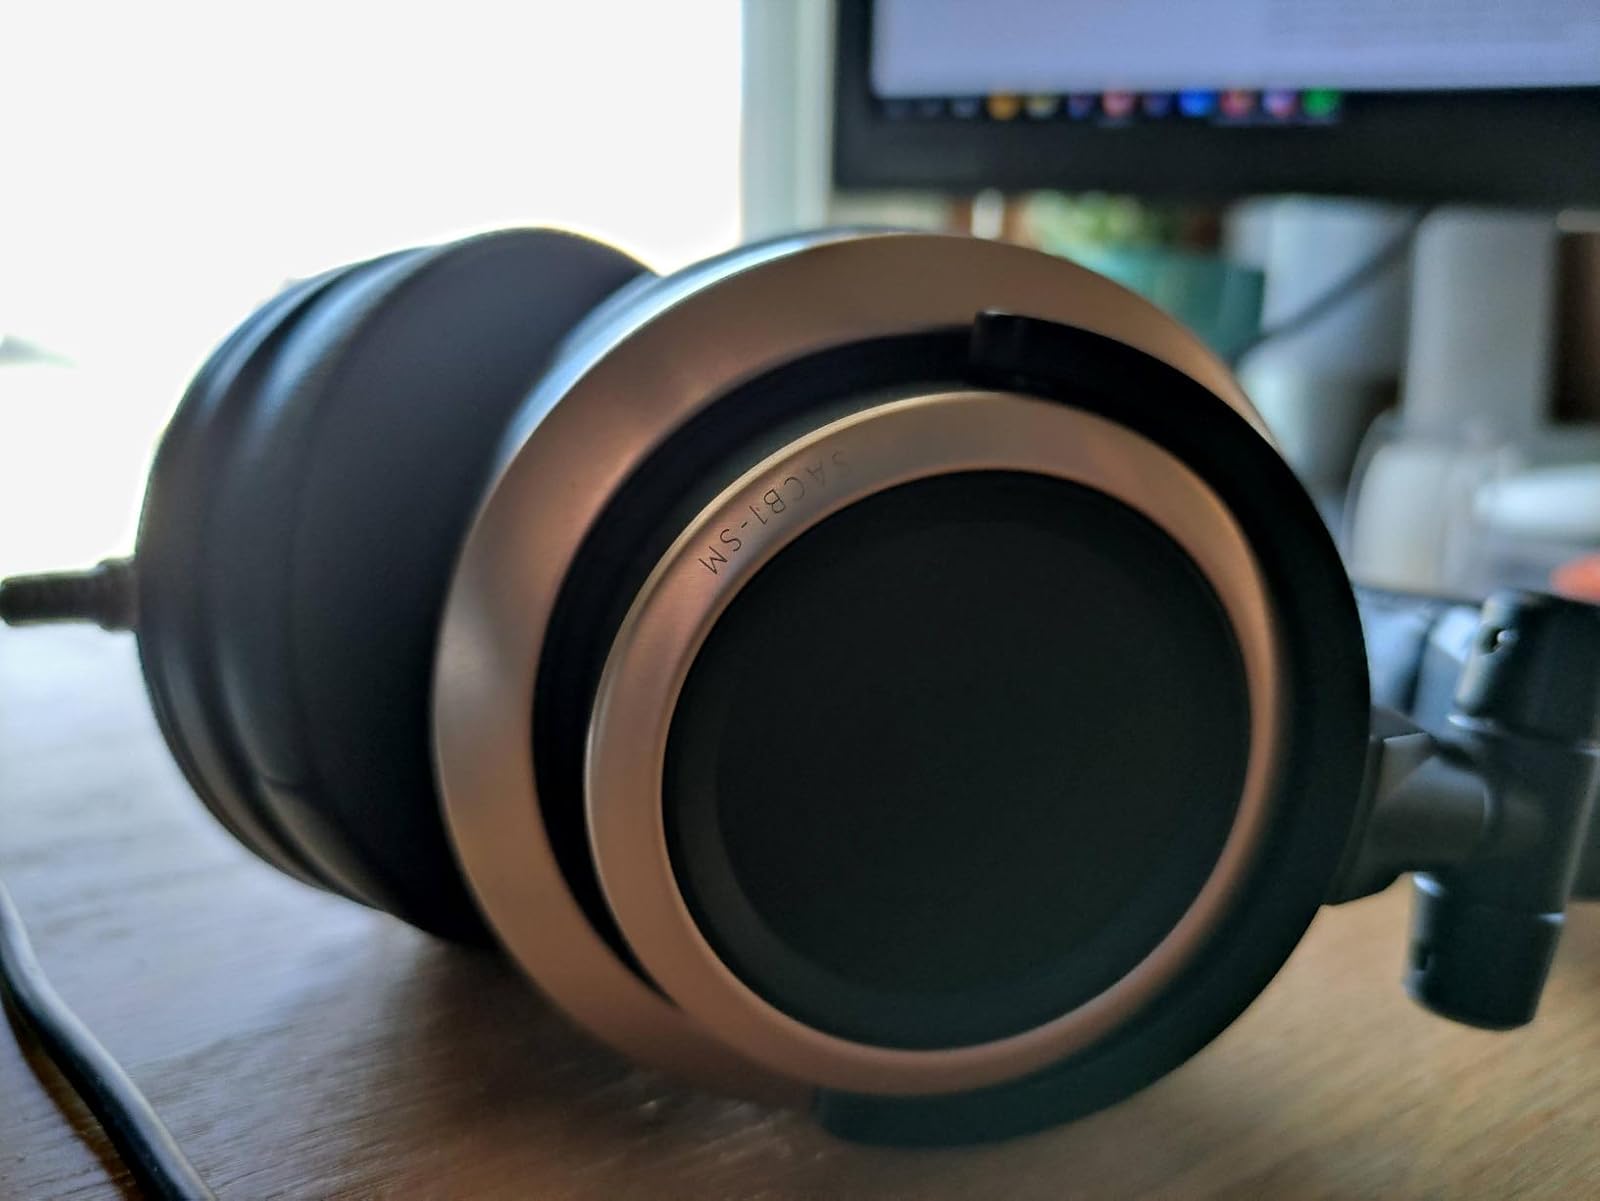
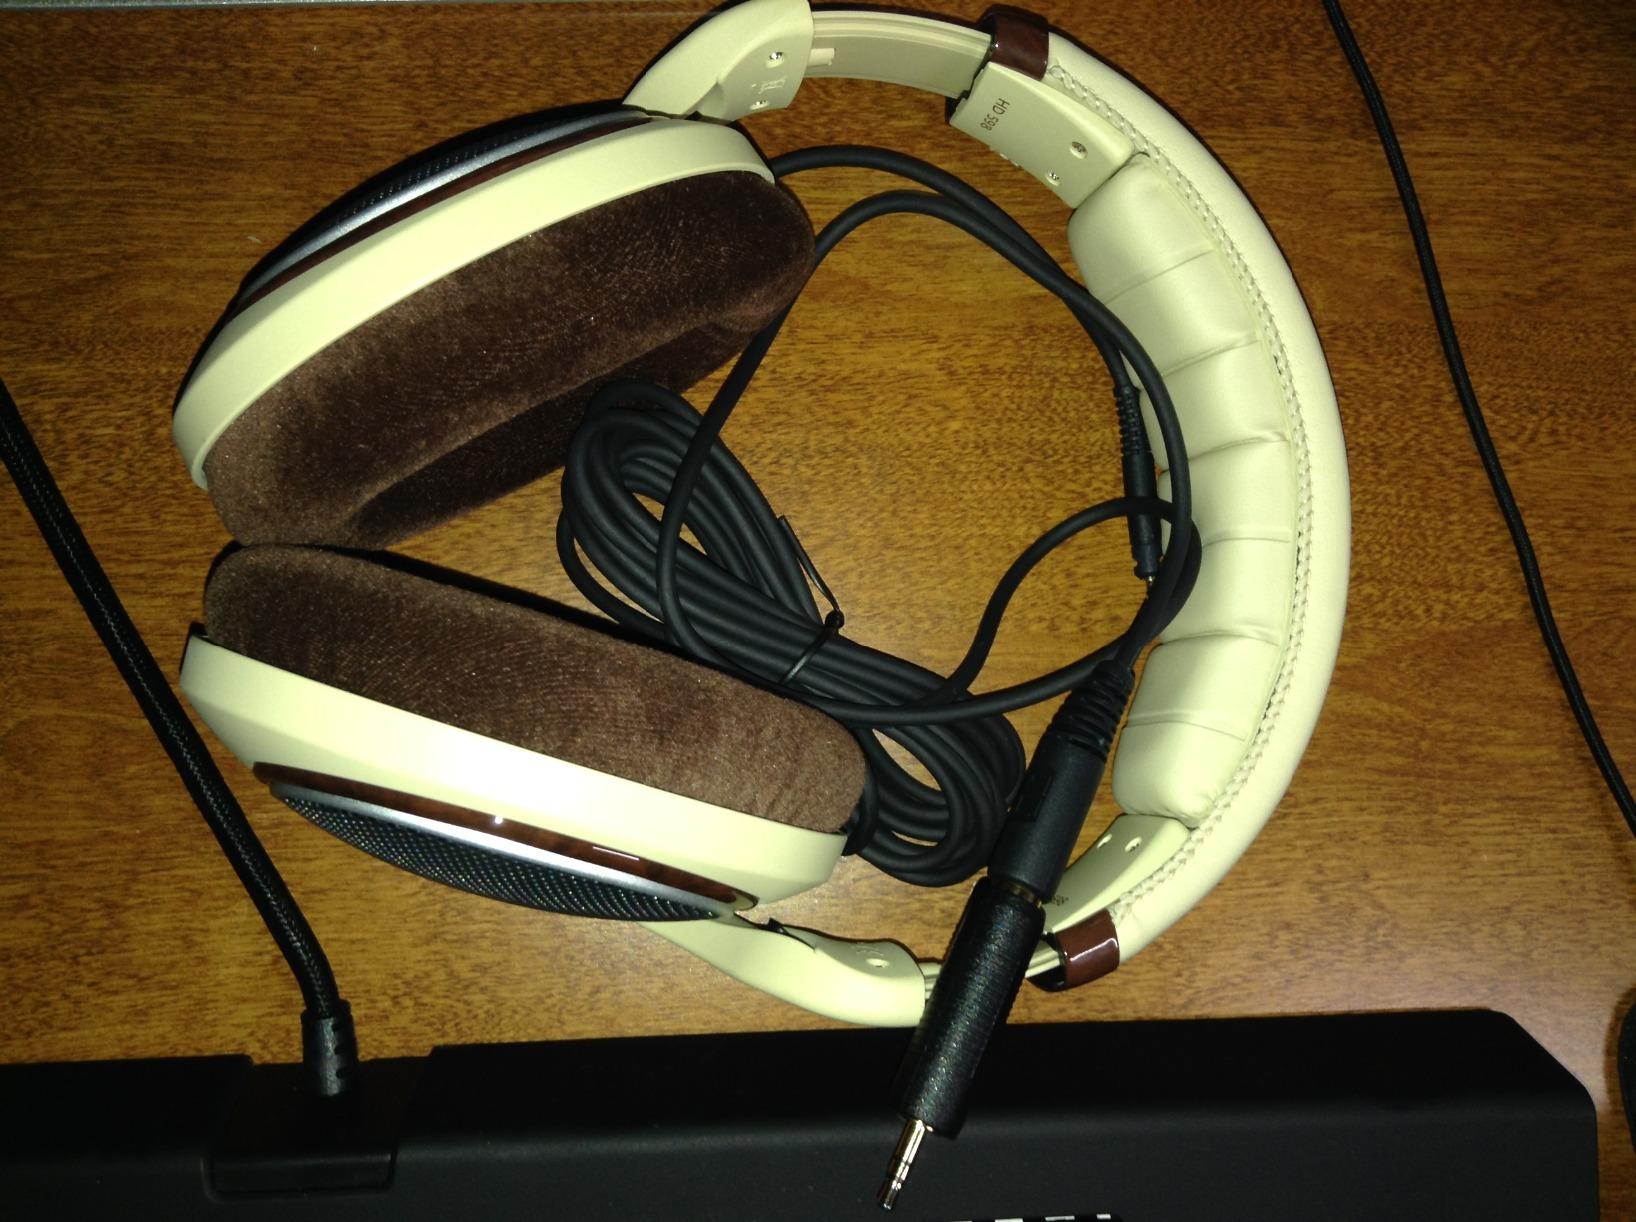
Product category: headphones
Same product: no